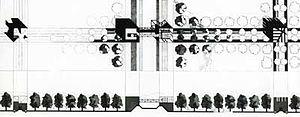
Aldo Aymonino est un architecte italien né à Rome en 1953. En parallèle à une activité professionnelle prolifique, il attache une importance toute particulière à l'enseignement qui lui permet, selon lui, de garder un dynamisme enthousiaste et un regard toujours neuf sur sa profession.